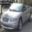
Label: automobile